September 2019 events in the U.S. repo market

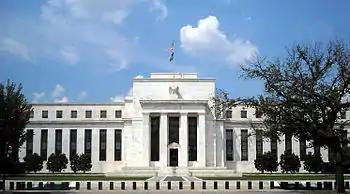
The Eccles Building in Washington, D.C., which serves as the Federal Reserve System's headquarters.

Federal funds are funds that are loaned or borrowed by financial institutions overnight to meet their liquidity needs. Unlike repos, federal funds are unsecured. According to economist Frederic Mishkin and finance professor Stanley Eakins, the term "federal funds" is misleading: "federal funds have nothing to do with the federal government", and term comes from the fact that these funds are held at the Federal Reserve bank". The repo market and the federal funds market are theoretically separate. However, there are significant links and interactions between the two, and shocks in one market can transmit themselves to the other.